Native Americans in German popular culture

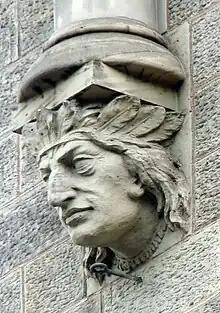
Stereotypical plains Indian warrior at the 1896 (Wilheminian) main post office in Strasbourg

A strong influence on the German imagination of Native Americans is the work of Karl May (1842–1912), who wrote various novels about the American Wild West which relied upon, and further developed, this romantic image. May is among the most successful German writers. , about 200 million copies of May's novels have been sold, half of them in Germany. He is among the most popular authors of formula fiction in the German language. These specifically German fantasies and projections about "Indianer" have influenced generations of Germans. "Indianer" refers to Native Americans in the United States, and also to natives of the Pacific, Central and Latin America, and "Red Indians" in the stereotypical sense.